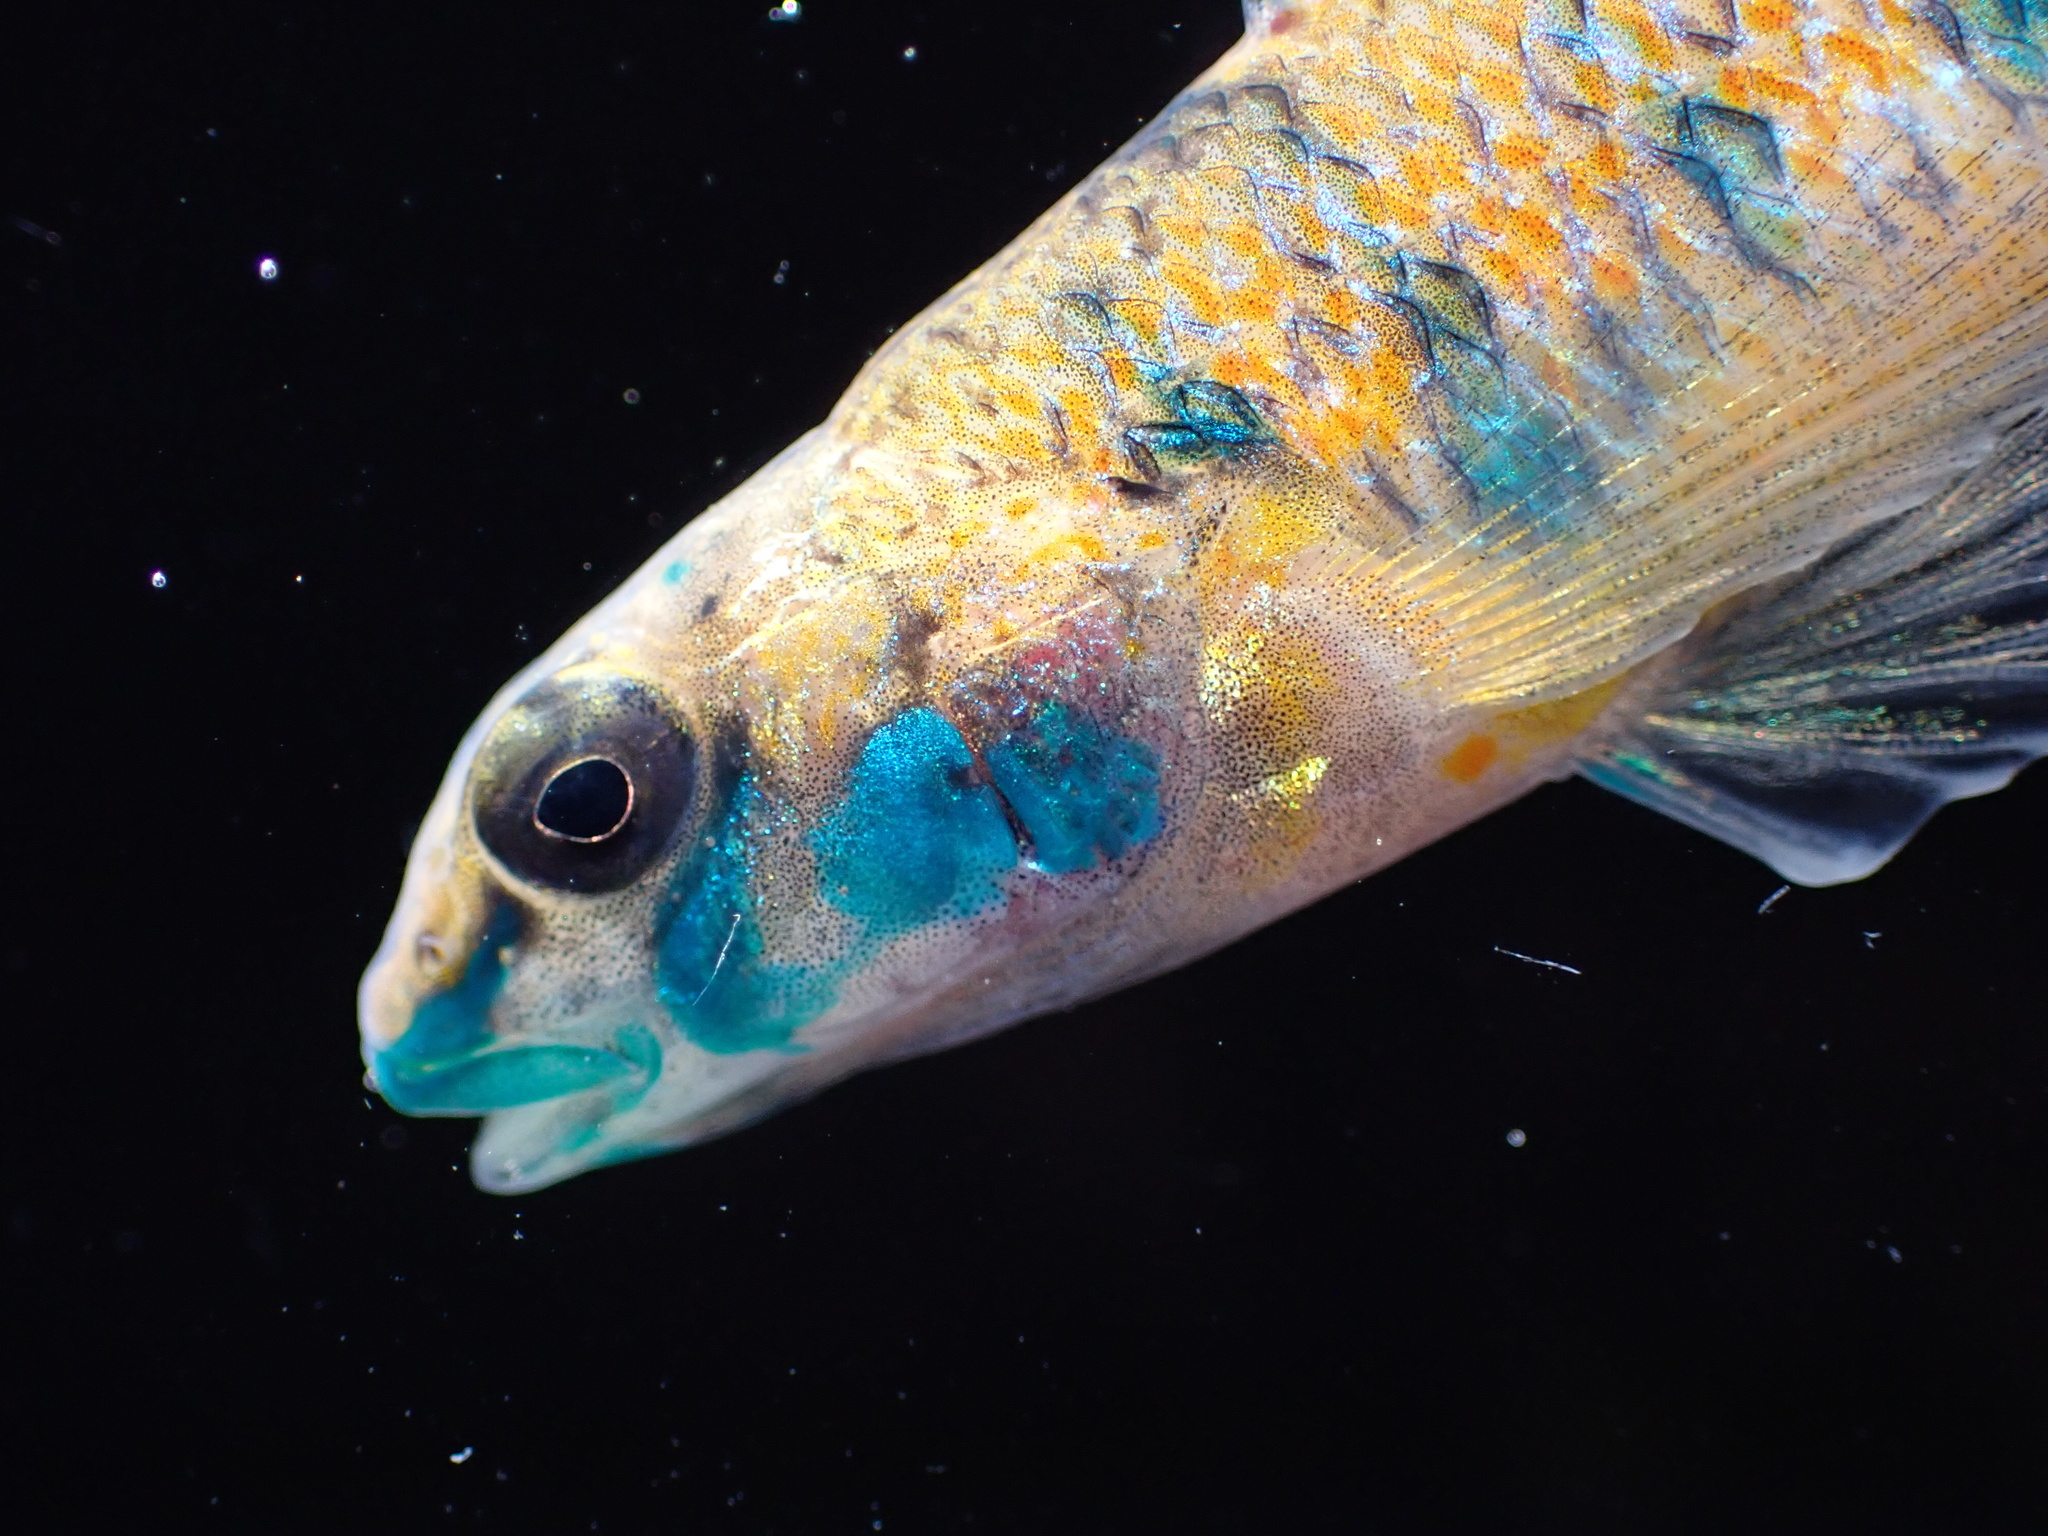
fish (species not among the labelled classes)